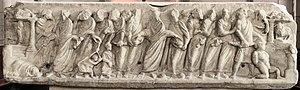
Sarcophage (IV-Ve Siècle), marbre blanc, église Saint-Vincent, Lucq de Béarn, Pyrénées-Atlantiques
L’abbaye de Lucq-de-Béarn dans les Pyrénées-Atlantiques était une abbaye bénédictine fondée par le duc de Gascogne Guillaume Sanche vers 970. Elle fut l'une des trois abbayes les plus importantes du Béarn. Ravagée en 1569 durant les guerres de religion, les Barnabites la relevèrent en 1613 avant sa dissolution durant la Révolution.